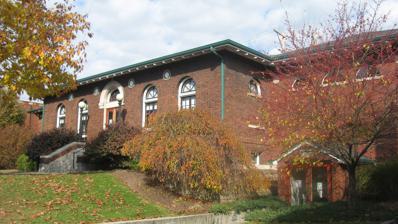
Building: Aurora Public Library (Indiana)
Country: United States of America
Year built: 1914
United States historic place Aurora Public Library U.S. National Register of Historic Places U.S. Historic district Contributing property Front of the library Show map of Indiana Show map of the United States Location 414 Second St., Aurora, Indiana Coordinates 39°3′25″N 84°54′5″W / 39.05694°N 84.90139°W / 39.05694; -84.90139 Area less than one acre Built 1913-1914, 1923 Architect Garber, Frederick & Woodward; et al. Architectural style Renaissance NRHP reference No. 93000474 Added to NRHP May 27, 1993 The Aurora Public Library was first organized by voluntary contributions. When the town was incorporated in 1819 a lot on Fifth Street (then called Literary Street) was set aside for a public library, but it took time for enough funds to be raised for its establishment. In 1882 fundraising by the sale of stock in the library property was done in $5 per share for 141 shares, subscribed by 51 people, and the sale of the library lot for another $700 raising $1,405. Non-shareholders could access the library for $1.50 a year. In 1901 the library with its 3,500 volumes and "several current magazines" was transferred to the city, and opened in two "well lighted rooms" in the city building three afternoons and two evenings per week with an annual circulation totaling 11,000. It was funded with a 3 cent tax per $100 in property value ($370 per year) supplemented by donations of books and money. A 1904 account stated that under its board selected by the city council "Aurora now has a good, free, public library operating under a very favorable law and there is no reason why, fostered as it is, it should not fulfill the expectations of the liberal minded founders of the city who planned for a community where culture would be general and where ignorance should have no place." The current Aurora Library building was constructed by the Cincinnati architectural firm of Garber & Woodward in 1913–1914, with a small rear addition designed by the same firm and added in 1923. It is a one-story, "T" plan, Renaissance Revival style red brick building on a raised basement.  It has a low hipped roof, round arched openings, and terra cotta ornament. It was listed on the National Register of Historic Places in 1993. It is located in the Downtown Aurora Historic District . The Aurora Public Library operates today as the Aurora Public Library District. The Aurora Public Library also serves residents of several surrounding townships and of the nearby city of Lawrenceburg through a reciprocity agreement. References